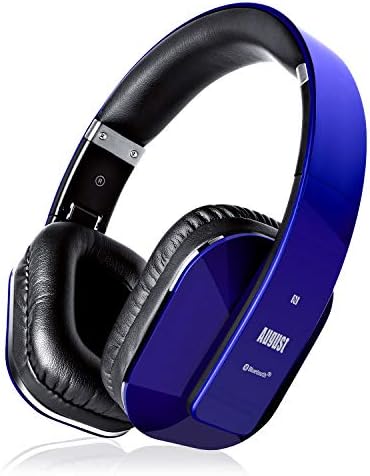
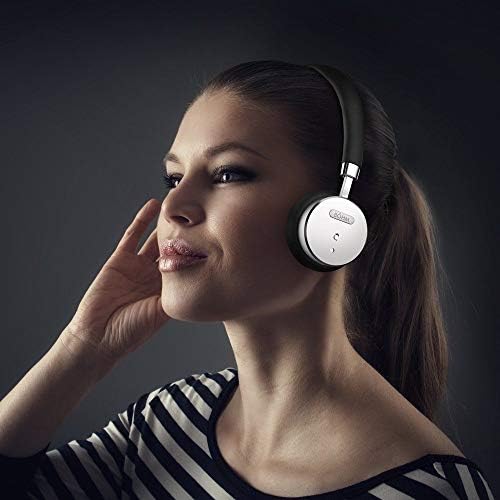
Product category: headphones
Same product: no